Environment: real
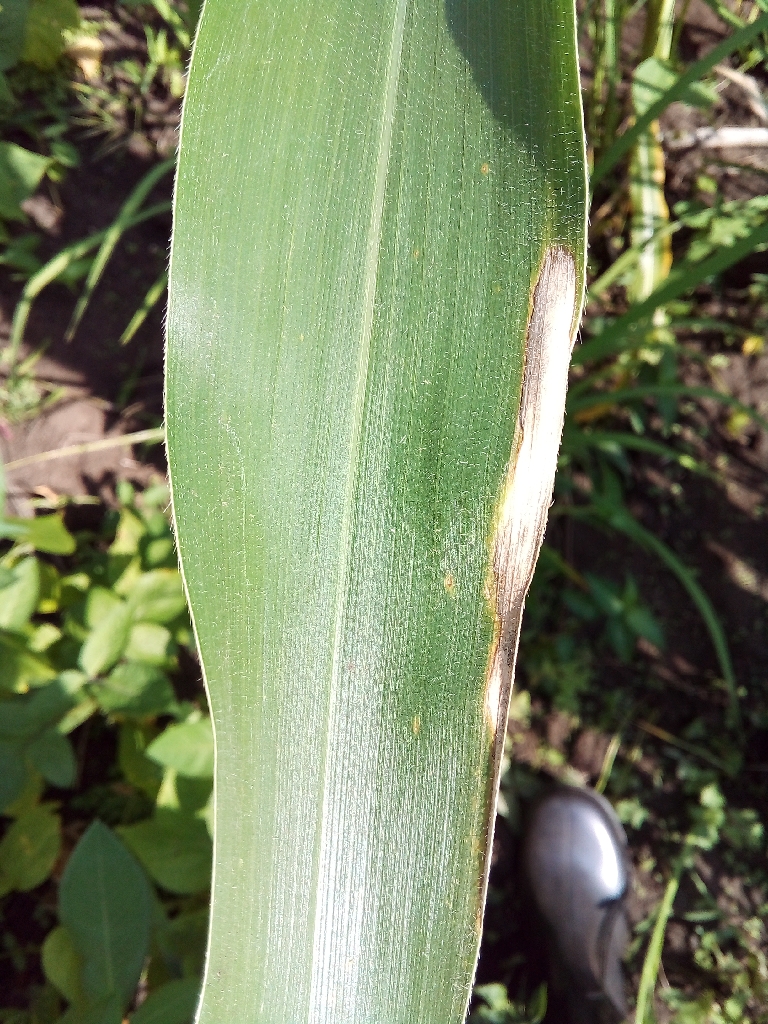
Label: northern_corn_leaf_blight